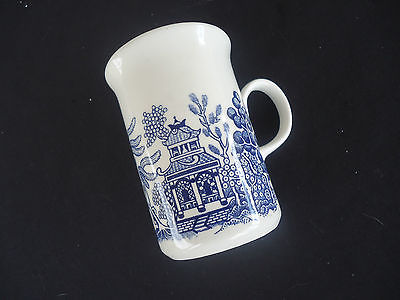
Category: mug